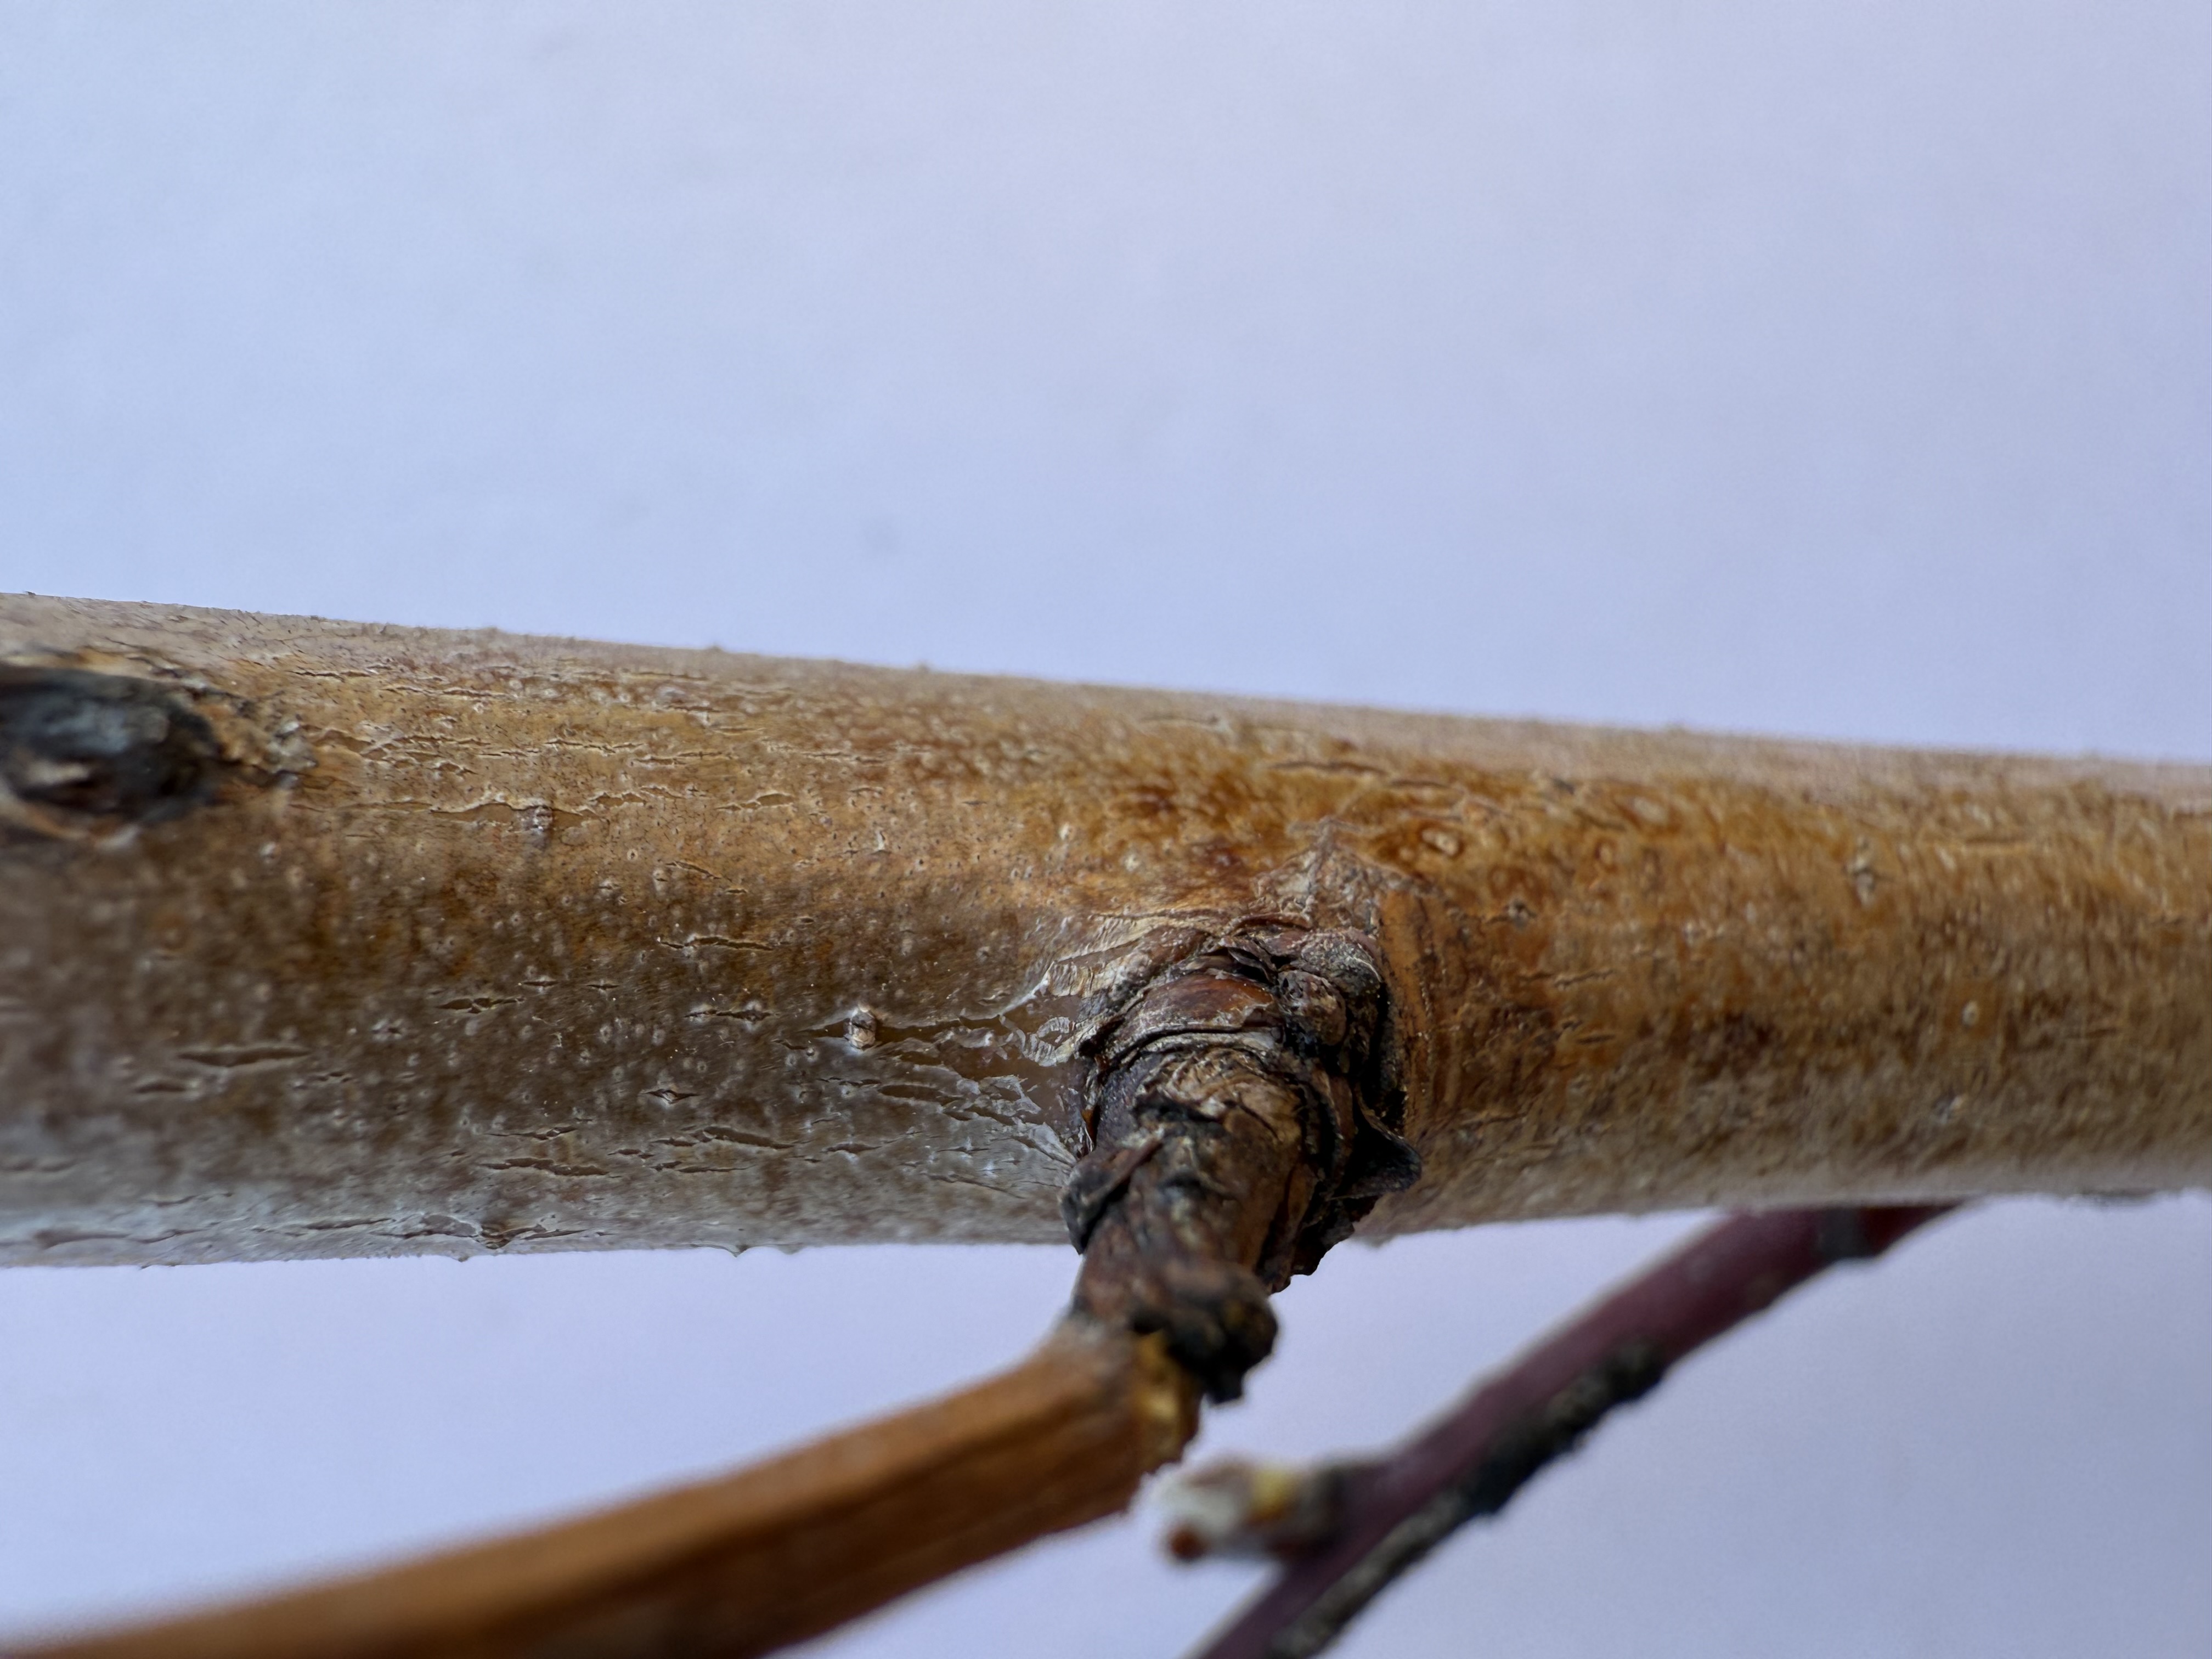
Variety: Yellow Peach